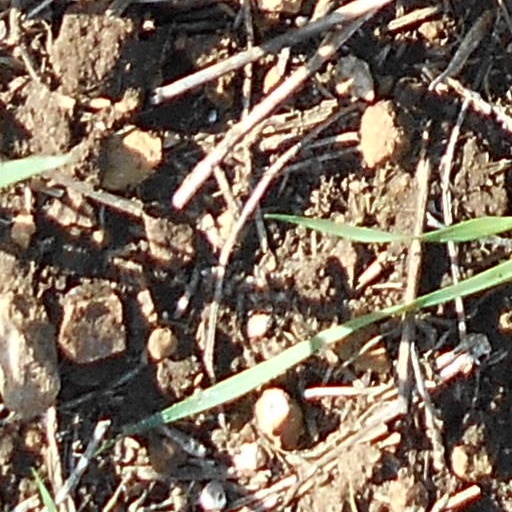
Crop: wheat